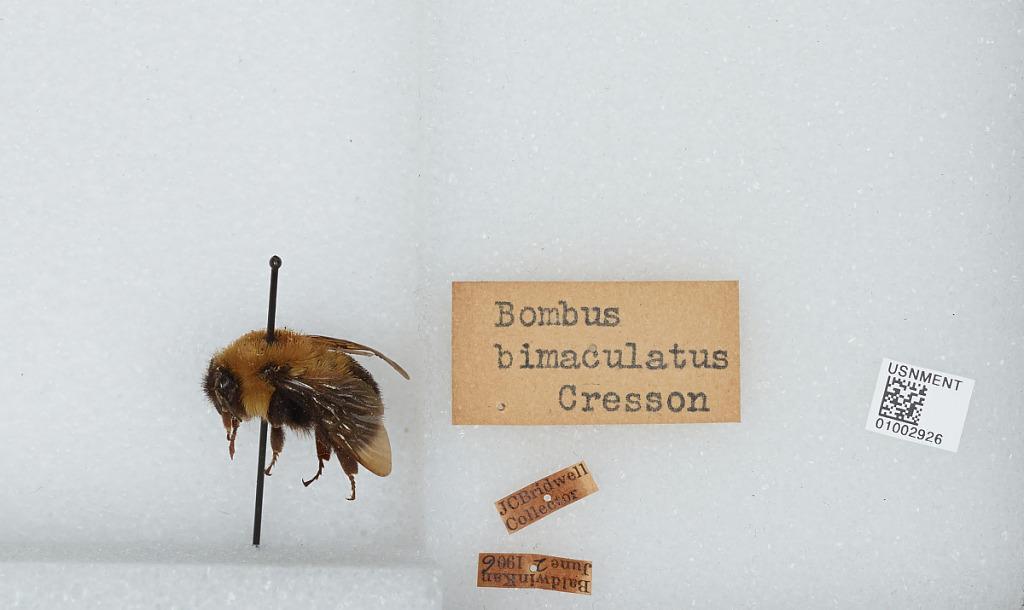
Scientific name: Bombus (Pyrobombus) bimaculatus Cresson
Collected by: J. Bridwell
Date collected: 1906-6-2
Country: United States
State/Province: Kansas
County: Douglas
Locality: Baldwin
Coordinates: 38.7775, -95.1875